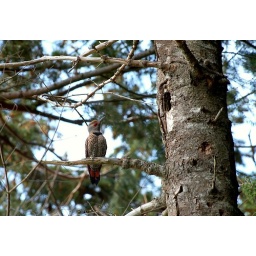
This is the largest Flicker I've seen so far. Found him in this tree close to the water in Sechelt.